Heima

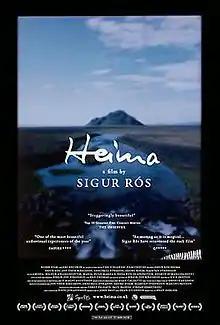
"Heima" cover

Heima ("at home") is a documentary film and double DVD set about the tour around Iceland in the summer of 2006 of the band Sigur Rós. During the tour the band played two big open-air concerts at Miklatún - Reykjavík (30 July) and Ásbyrgi (4 August), as well as small scale concerts at Ólafsvík (24 July), Ísafjörður (26 July), Djúpavík (27 July), Háls, Öxnadalur (28 July) and Seyðisfjörður (3 August). In addition, a protest concert against the Kárahnjúkar dam was performed at Snæfellsskála (3 August). The documentary also includes footage of an acoustic concert played for family and friends at Gamla Borg, a coffee shop in the small town Borg, on 22 April 2007.